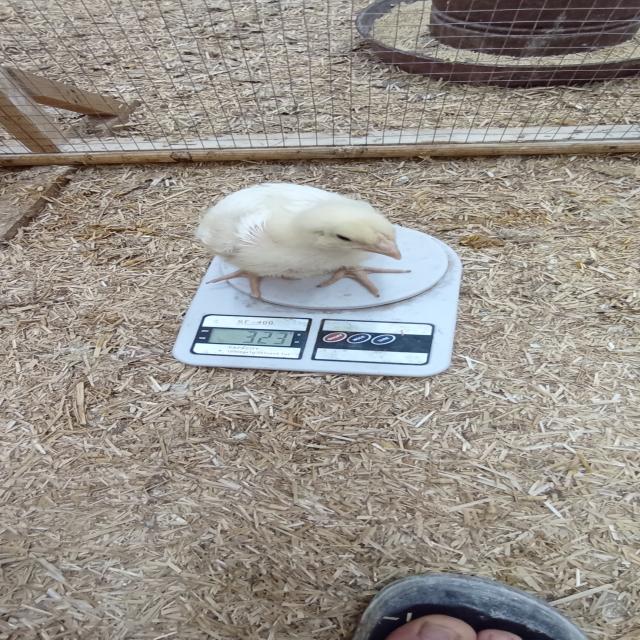
Weight: 323 g